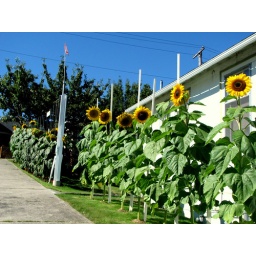
These are growing all around the perimeter of this house and are as tall as the roof !